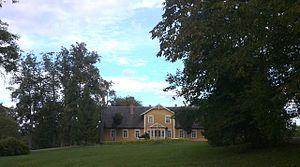
Sigulda est une ville de la région de Vidzeme en Lettonie, à 53 kilomètres de la capitale Riga. Située sur les rives de la Gauja, elle fait partie du territoire du Parc national de la Gauja. C'est le centre administratif de Siguldas novads. La population est de 10 603 habitants répartie sur une superficie de 18,2 kilomètres carrés.